Ogawamachi Station (Saitama)

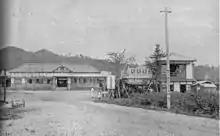
Ogawamachi Station shortly after opening in 1923

The Tōbu station opened on 5 November 1923, while what is now the JR station opened on 24 March 1934.